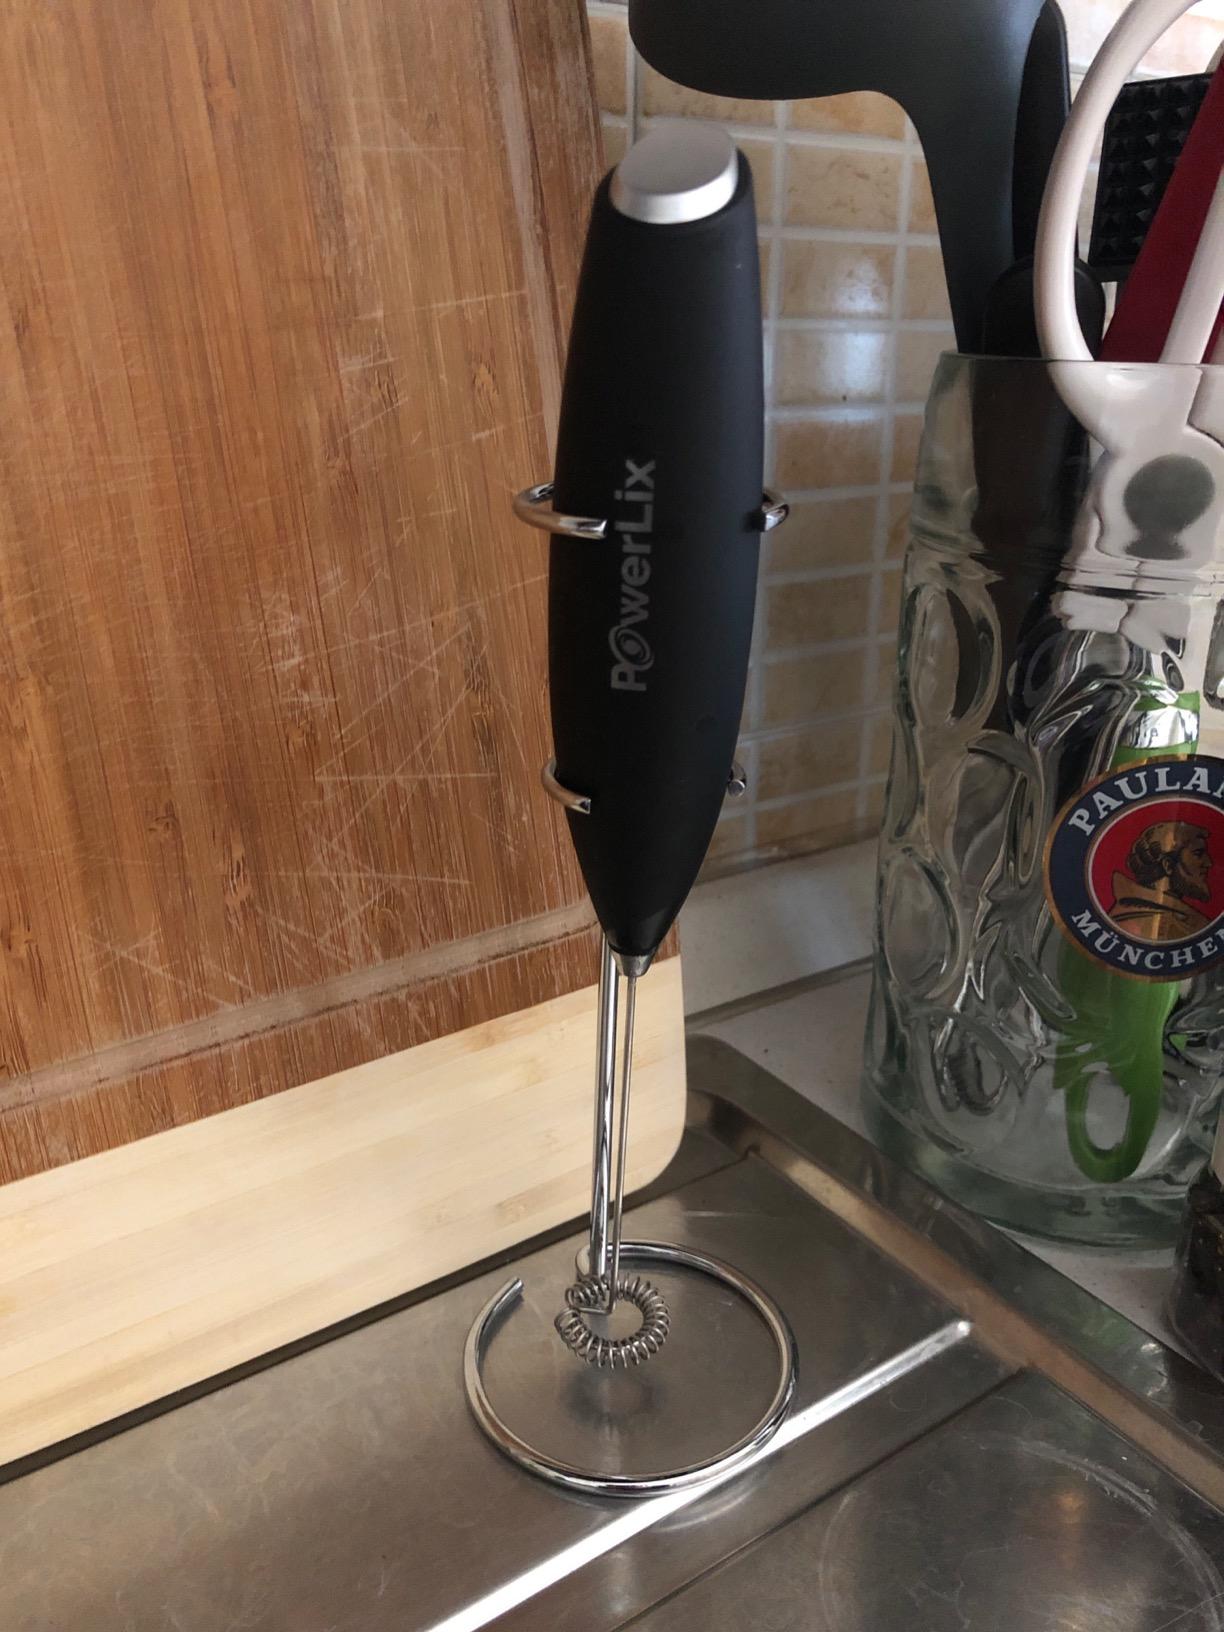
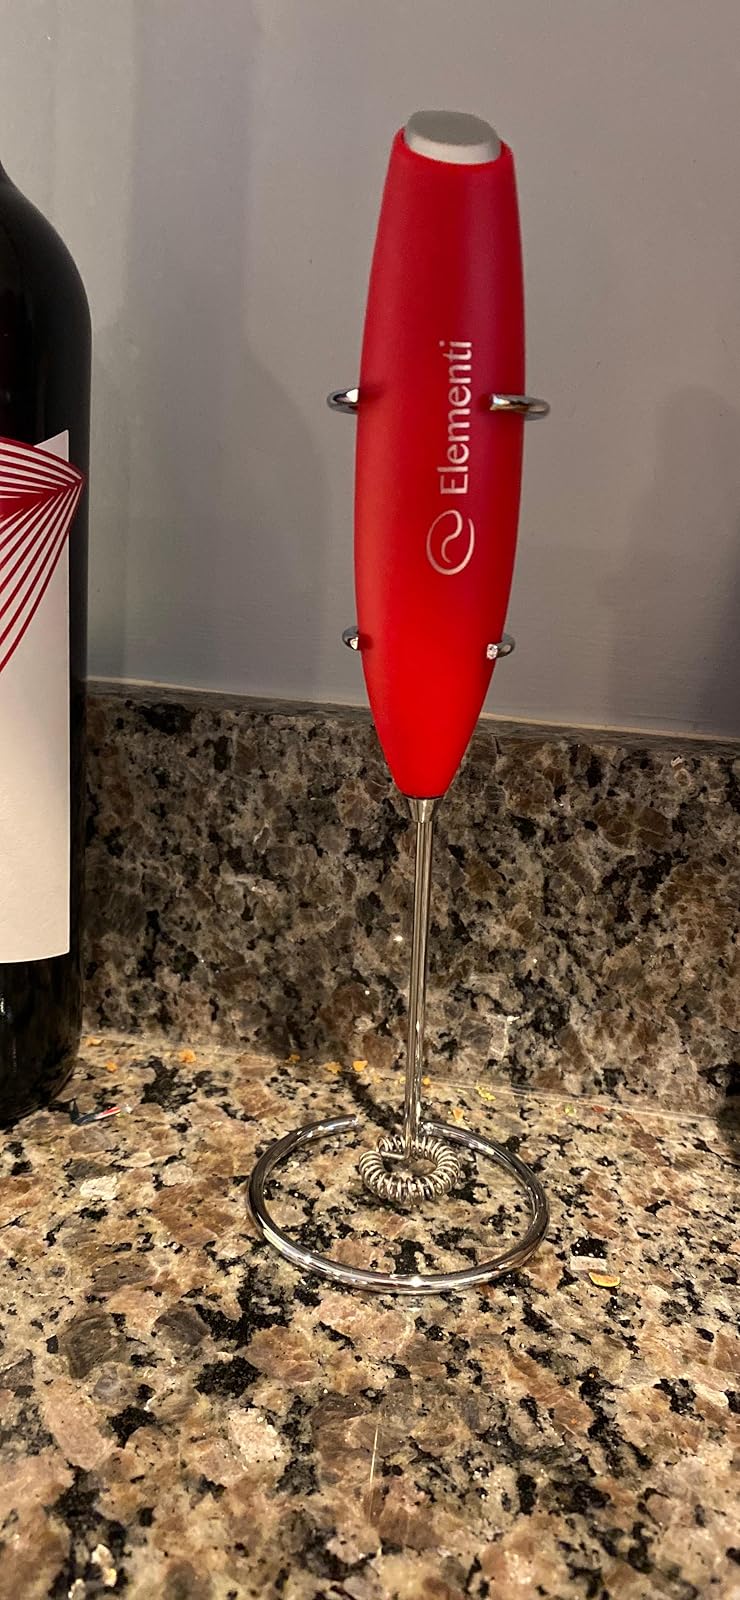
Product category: items_mixer
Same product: no